Battle of Sauðafell

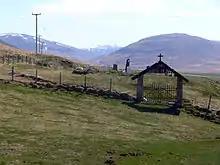
The cemetery at Sauðafell farm, near where the church where Jón Arason surrendered once stood.

Jón Arason brought with him a minimal force of around 100 men and took Sauðafell without opposition initially. Daði responded by secretly raising an elite force of similar size from his followers, half of which were heavily armored "sveinar" and half unarmored but equipped with guns. Mounted and covered in gray cloaks they marched under the cover of dark and foggy weather unnoticed by the Bishop's forces, surprising them early in the morning. The battle was nonetheless close fought and Daði was almost shot down by gunfire when he led his troops into the fray.